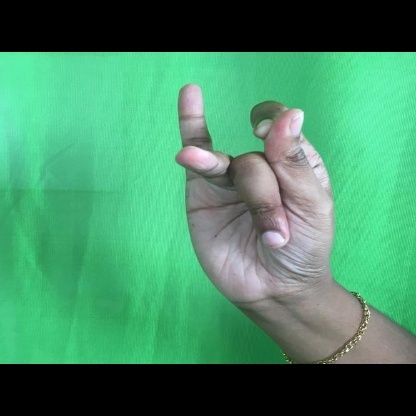
Mudra: Katakamukha